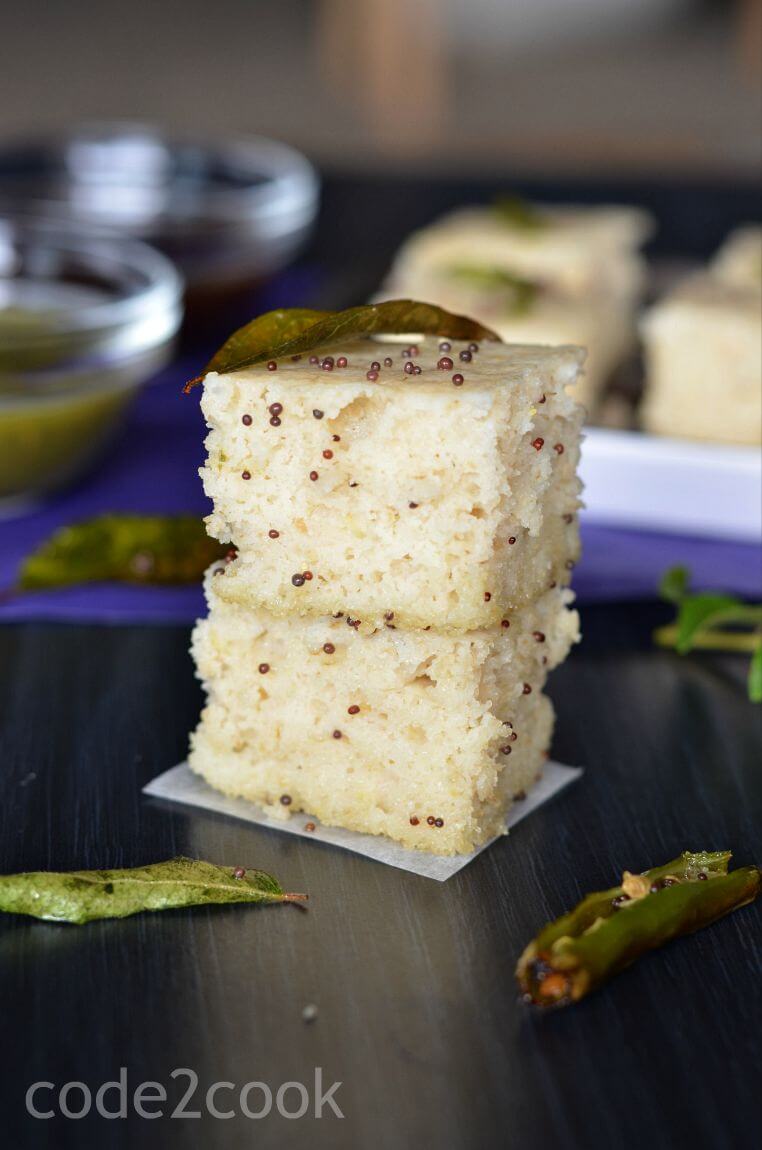
Dish: dhokla